Leonid Filatov

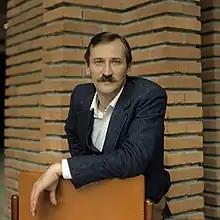
Filatov in 1985

Leonid Alekseyevich Filatov (24 December 1946 – 26 October 2003) was a Soviet and Russian actor, director, poet, pamphleteer, who shot to fame while a member of the troupe of the Taganka Theatre under director Yury Lyubimov. Despite severe illness that haunted him in the 1990s, he received many awards, including the Russian Federation State Prize and People's Artist of Russia in 1996.